Malmö Arena

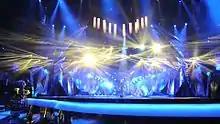
The Eurovision Song Contest 2013 at Malmö Arena

Malmö Arena has an overall capacity of 12,600 for sporting events; for concerts and other events, the capacity can be as low as 500 or as high as 15,500, depending on where the stage is placed. The lower tier of the northern stand of the arena can be turned into terracing for sports. The arena can also be used for dancing and dining: the capacity is 5,000 for dancing, and between 50 and 2,000 for dining events. The arena has 72 luxury suites, which can be rented for different events. Of these, 60 have an area of between and , and 12 have an area of . There are also two restaurants and four bars in the arena, with a total capacity of 3,250, 20 kiosks, and fast food locations. There are 370 toilets in the arena.